County Fair (1937 film)

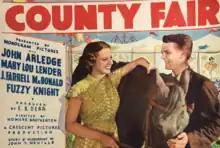

County Fair is a 1937 American drama film directed by Howard Bretherton and starring John Arledge, Mary Lawrence and J. Farrell MacDonald. It was a remake of the 1932 film "The County Fair".